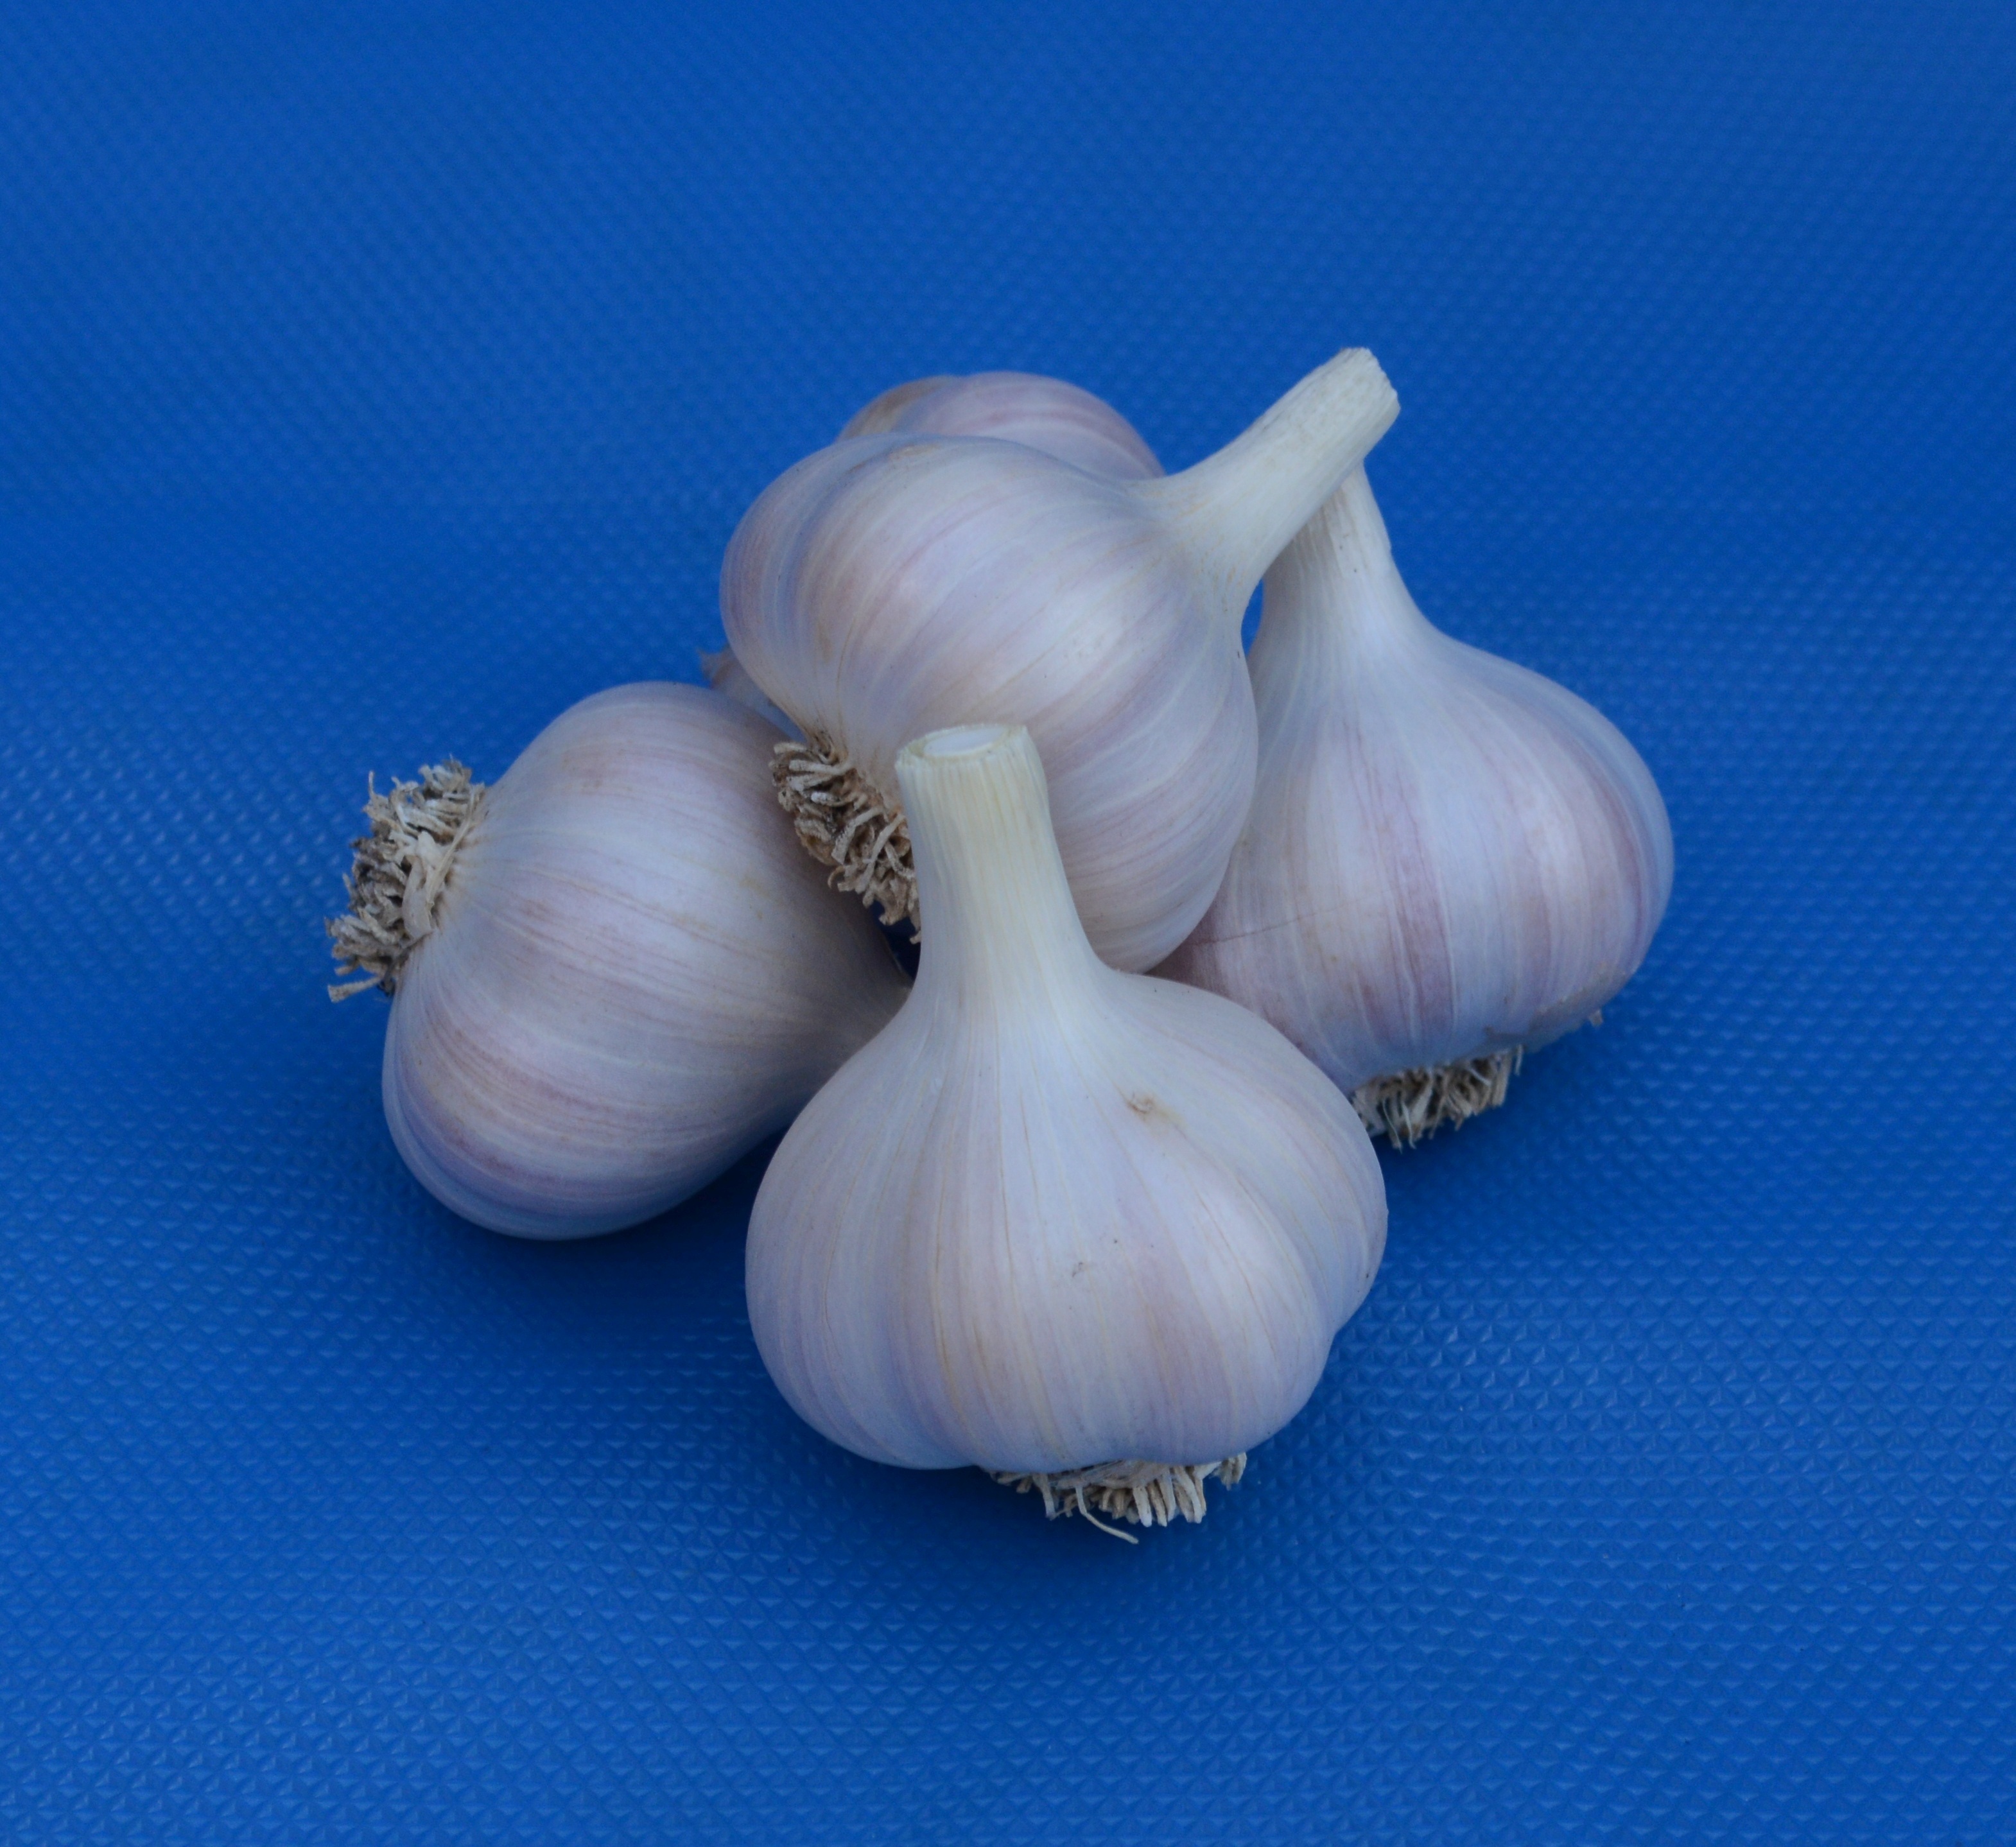
plant, white, flower, food, garlic, produce, vegetable, bulb, onion, flowering plant, shallot, land plant, onion genus